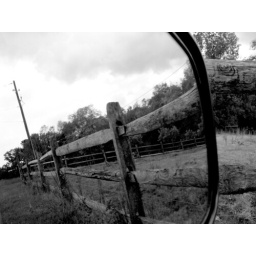
.this is really creepy. the horses that were contained in this fence were equally as creepy.